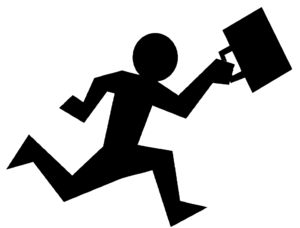
Rat race est essentiellement la métaphore d’une concurrence, d’une compétition acharnée et impitoyable pour obtenir une réussite que d’autres essayent de nous ravir.